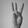
ASL letter: W